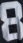
Number: 8